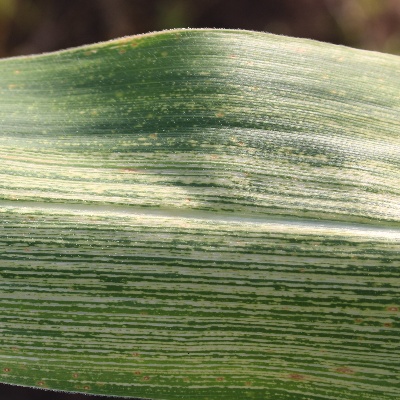
Crop: Maize
Condition: streak virus